Congregation of the Mother of the Redeemer

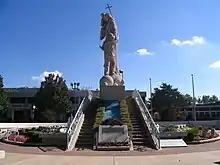
Our Lady of Refugees ("", 1983) in the Our Lady Queen of Peace Garden, Carthage, Missouri

The Congregation of the Mother of the Redeemer (abbreviated CRM) is a religious institute within the Catholic Church that is based in Vietnam and dominated by Vietnamese people. The congregation is better known by its former name, the Congregation of the Mother Coredemptrix ( or simply '; , CMC), which used an unofficial title of the Blessed Virgin Mary. The Rev. Dominic Maria Trần Đình Thủ, CMC, is the congregation's founder.